Nitzavim

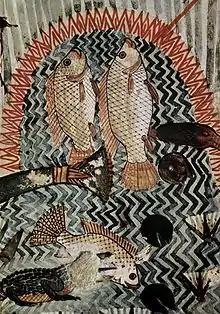
Detail of fish (wall painting from the Egyptian Tomb of Menna circa 1422–1411 B.C.E.)

Rabbi Ishmael deduced from the words "choose life" in Deuteronomy 30:19 that one can learn a trade to earn a livelihood, notwithstanding the admonition of Joshua 1:8 that "you shall contemplate [the Torah] day and night."